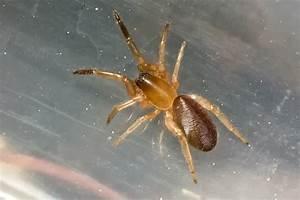
spider